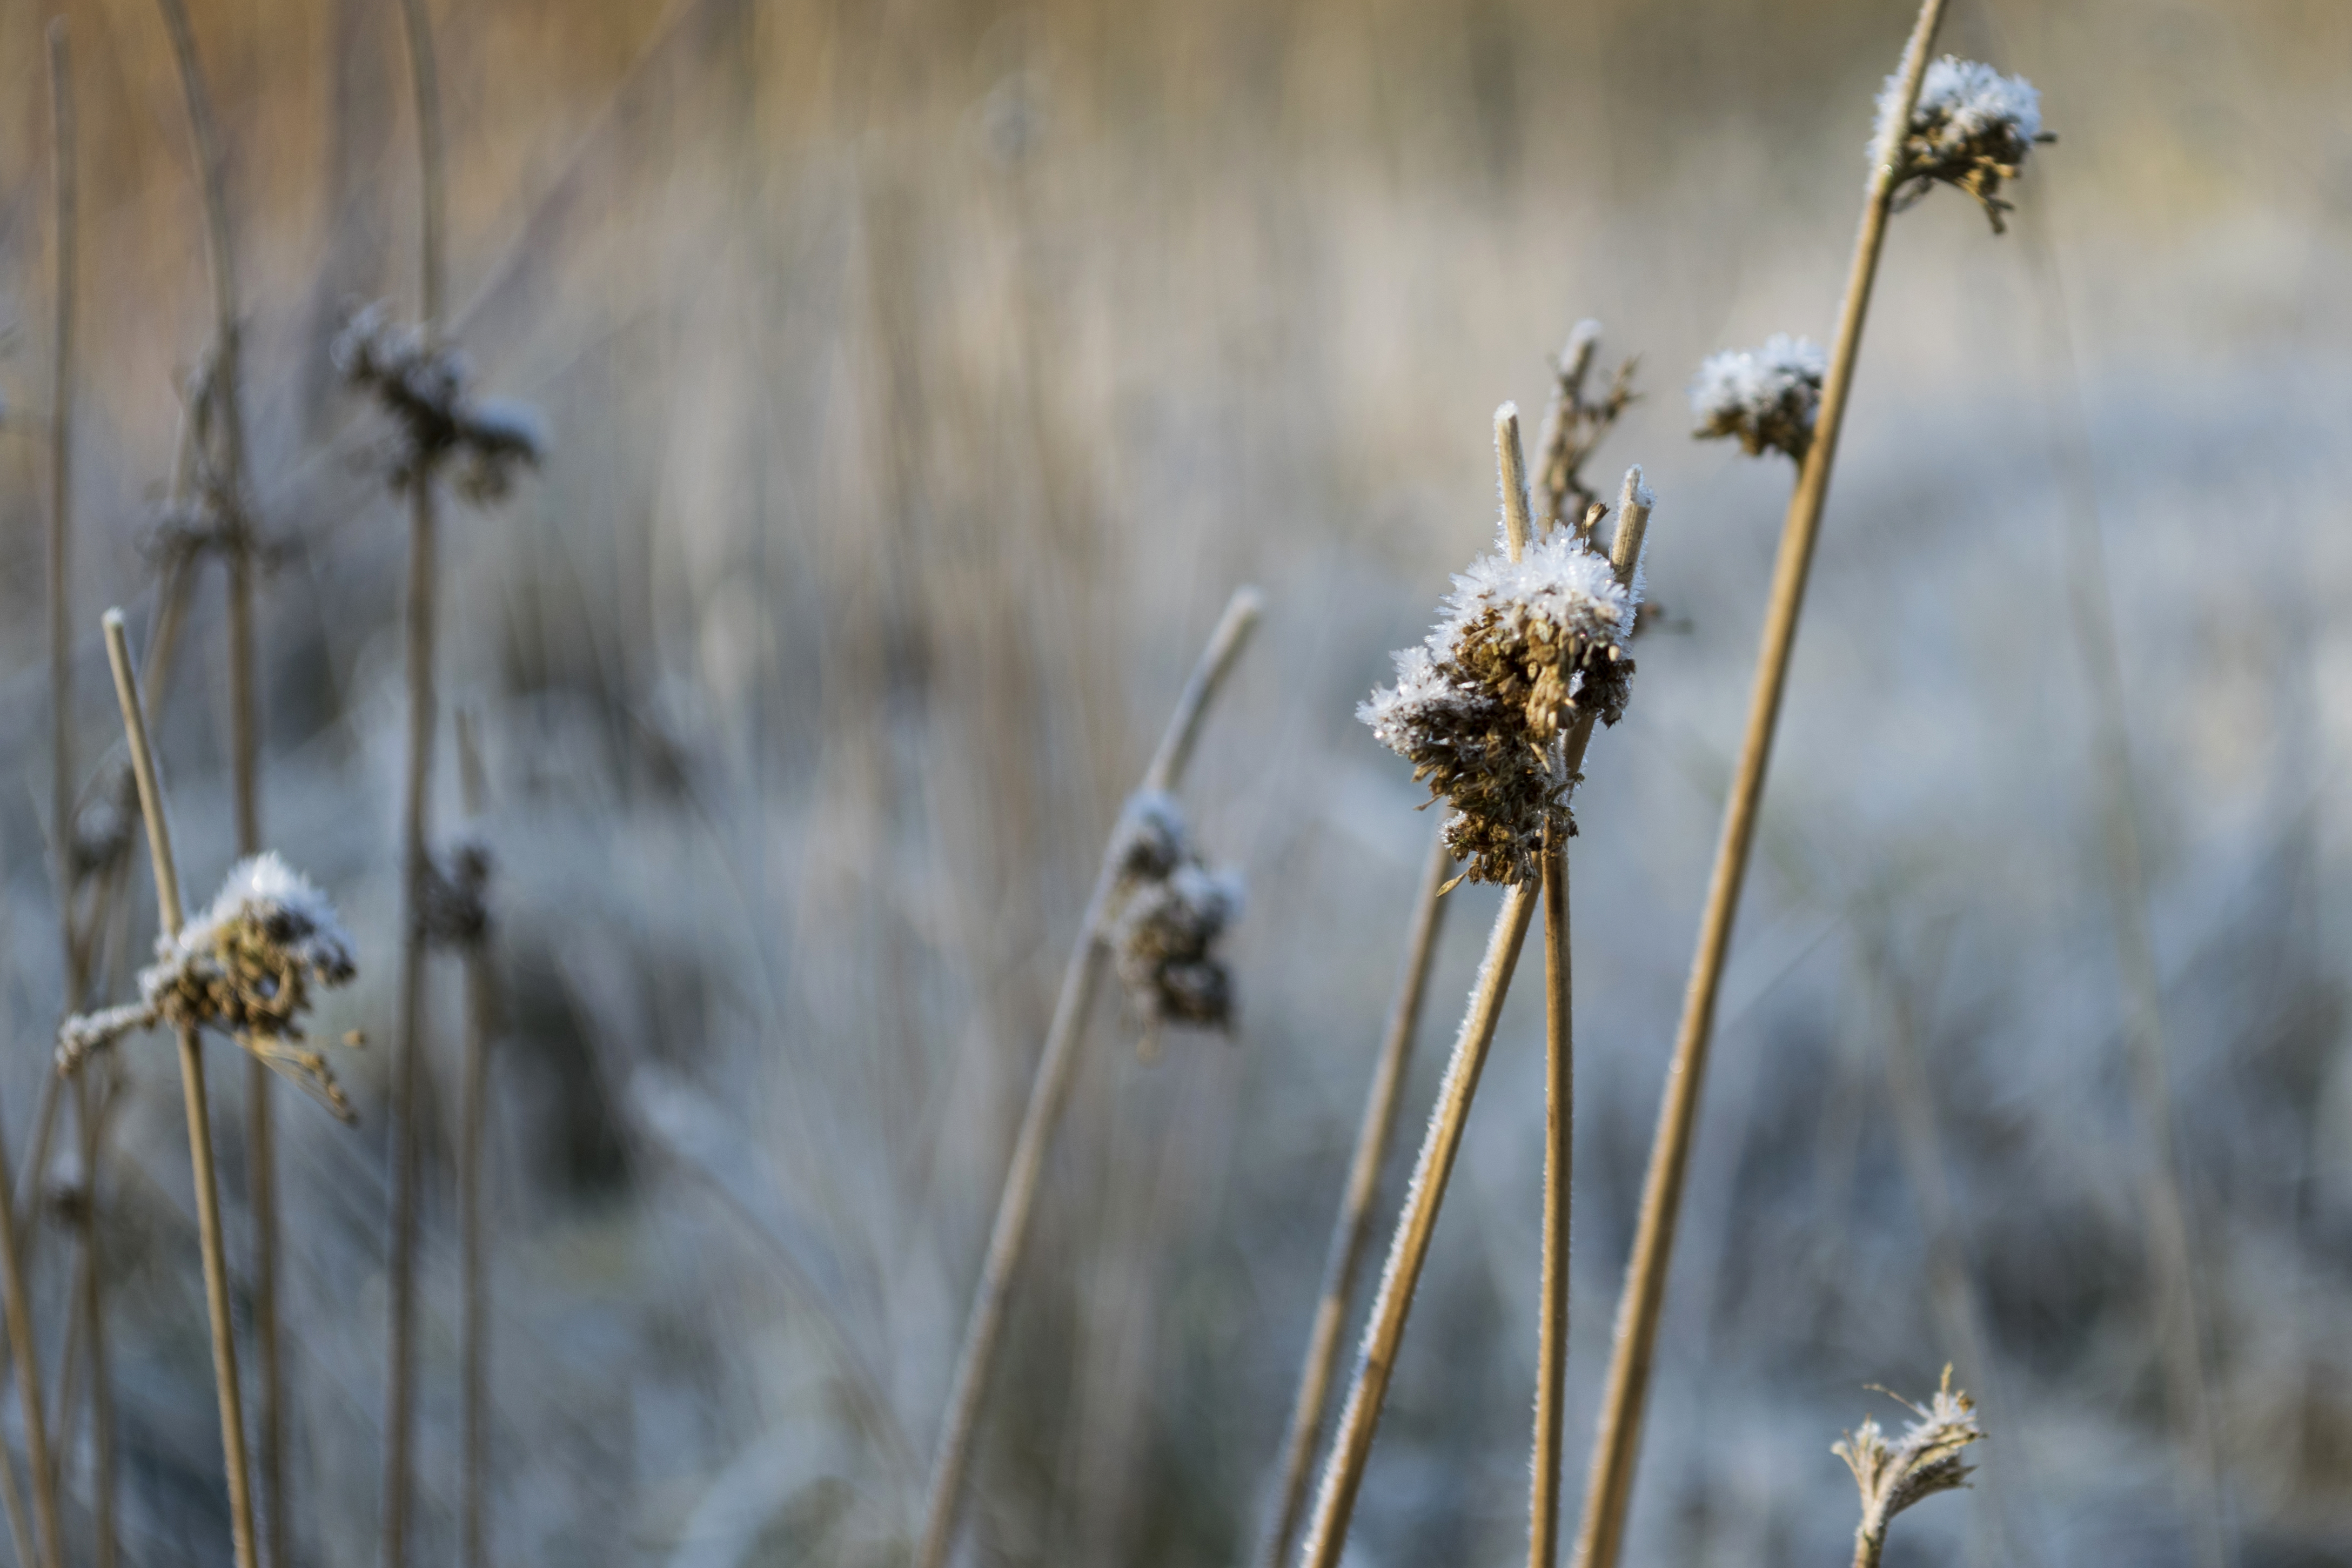
nature, grass, outdoor, branch, cold, winter, plant, photography, meadow, prairie, sunlight, leaf, flower, frost, ice, autumn, nikon, flora, season, fauna, wildflower, close up, nederland, netherlands, zuidholland, outdoorphotography, depthoffield, dof, gras, paulvandevelde, pdvandevelde, padagudaloma, natuurfotografie, dordrecht, biesbosch, rijp, vorst, nederlandinfotos, hollandse, macro photography, flowering plant, koud, grass family, plant stem, land plant